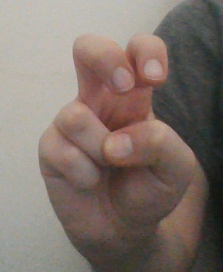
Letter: toot